Fauna of Canada

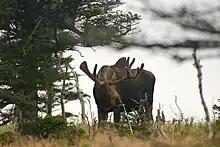
Eastern moose

Mammals are found in all the regions of Canada. Members of six orders of placental mammals inhabit Canada. They are the bats, carnivores (including the pinnipeds), artiodactyls, cetaceans, insectivores, rodents, and lagomorphs. Additionally, one species of marsupial, the opossum, can now be found in southern Canada.